List of districts in Northern Ireland by national identity

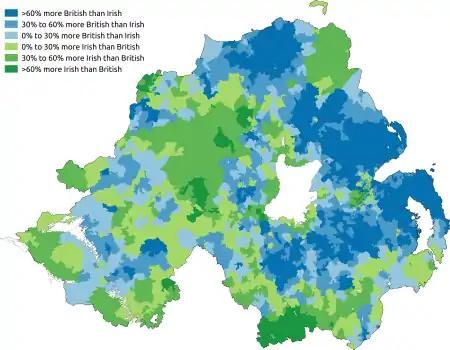
Map of predominant national identity in the 2011 census in Northern Ireland

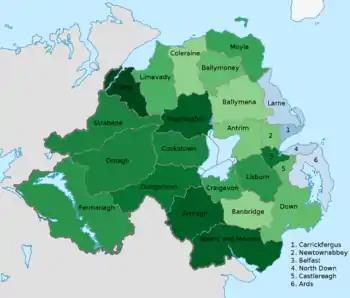
Map of districts of Northern Ireland colour coded to show the predominant national identity amongst Catholics in the 2011 census. Stronger green indicates a higher proportion of Catholics describing themselves as Irish. Blue indicates more Catholics describing themselves as British than as Irish. Percentages show the difference between the proportion of Catholics describing themselves as Irish and the proportion of Catholics describing themselves as British.

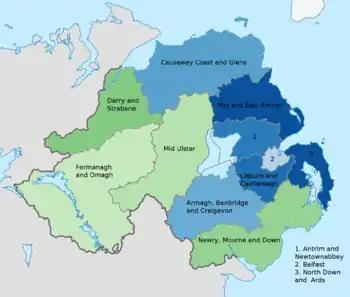
Map of new districts of Northern Ireland colour coded to show the predominant national identity at the time of the 2011 census. Stronger green indicates a higher proportion of people describing themselves as Irish. Stronger blue indicates a higher proportion of people describing themselves as British.

Following the reform of local government in Northern Ireland the twenty-six districts created in 1973 were replaced with eleven "super districts". The first election using these districts took place on 22 May 2014, electing councillors who sat in shadow form until 1 April 2015. The breakdown of national identity within these new boundaries at the time of the 2011 census was as follows.